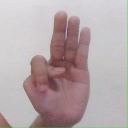
अक्षर: भ